Smock mill

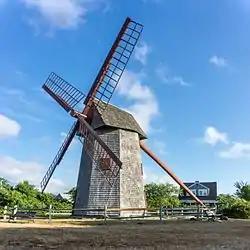
The Old Mill on Nantucket Island

There are two operating smock mills in Massachusetts, one on Nantucket Island and one in Orleans.